John, Duke of Berry

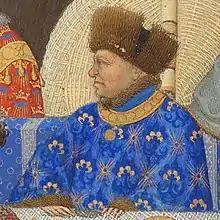
Image of John, Duke of Berry from the Très Riches Heures

John of Berry or John the Magnificent (French: "Jean de Berry", ; 30 November 1340 – 15 June 1416) was Duke of Berry and Auvergne and Count of Poitiers and Montpensier. His brothers were King Charles V of France, Duke Louis I of Anjou and Duke Philip the Bold of Burgundy. He was Regent of France from 1380 to 1388 during the minority of his nephew Charles VI.